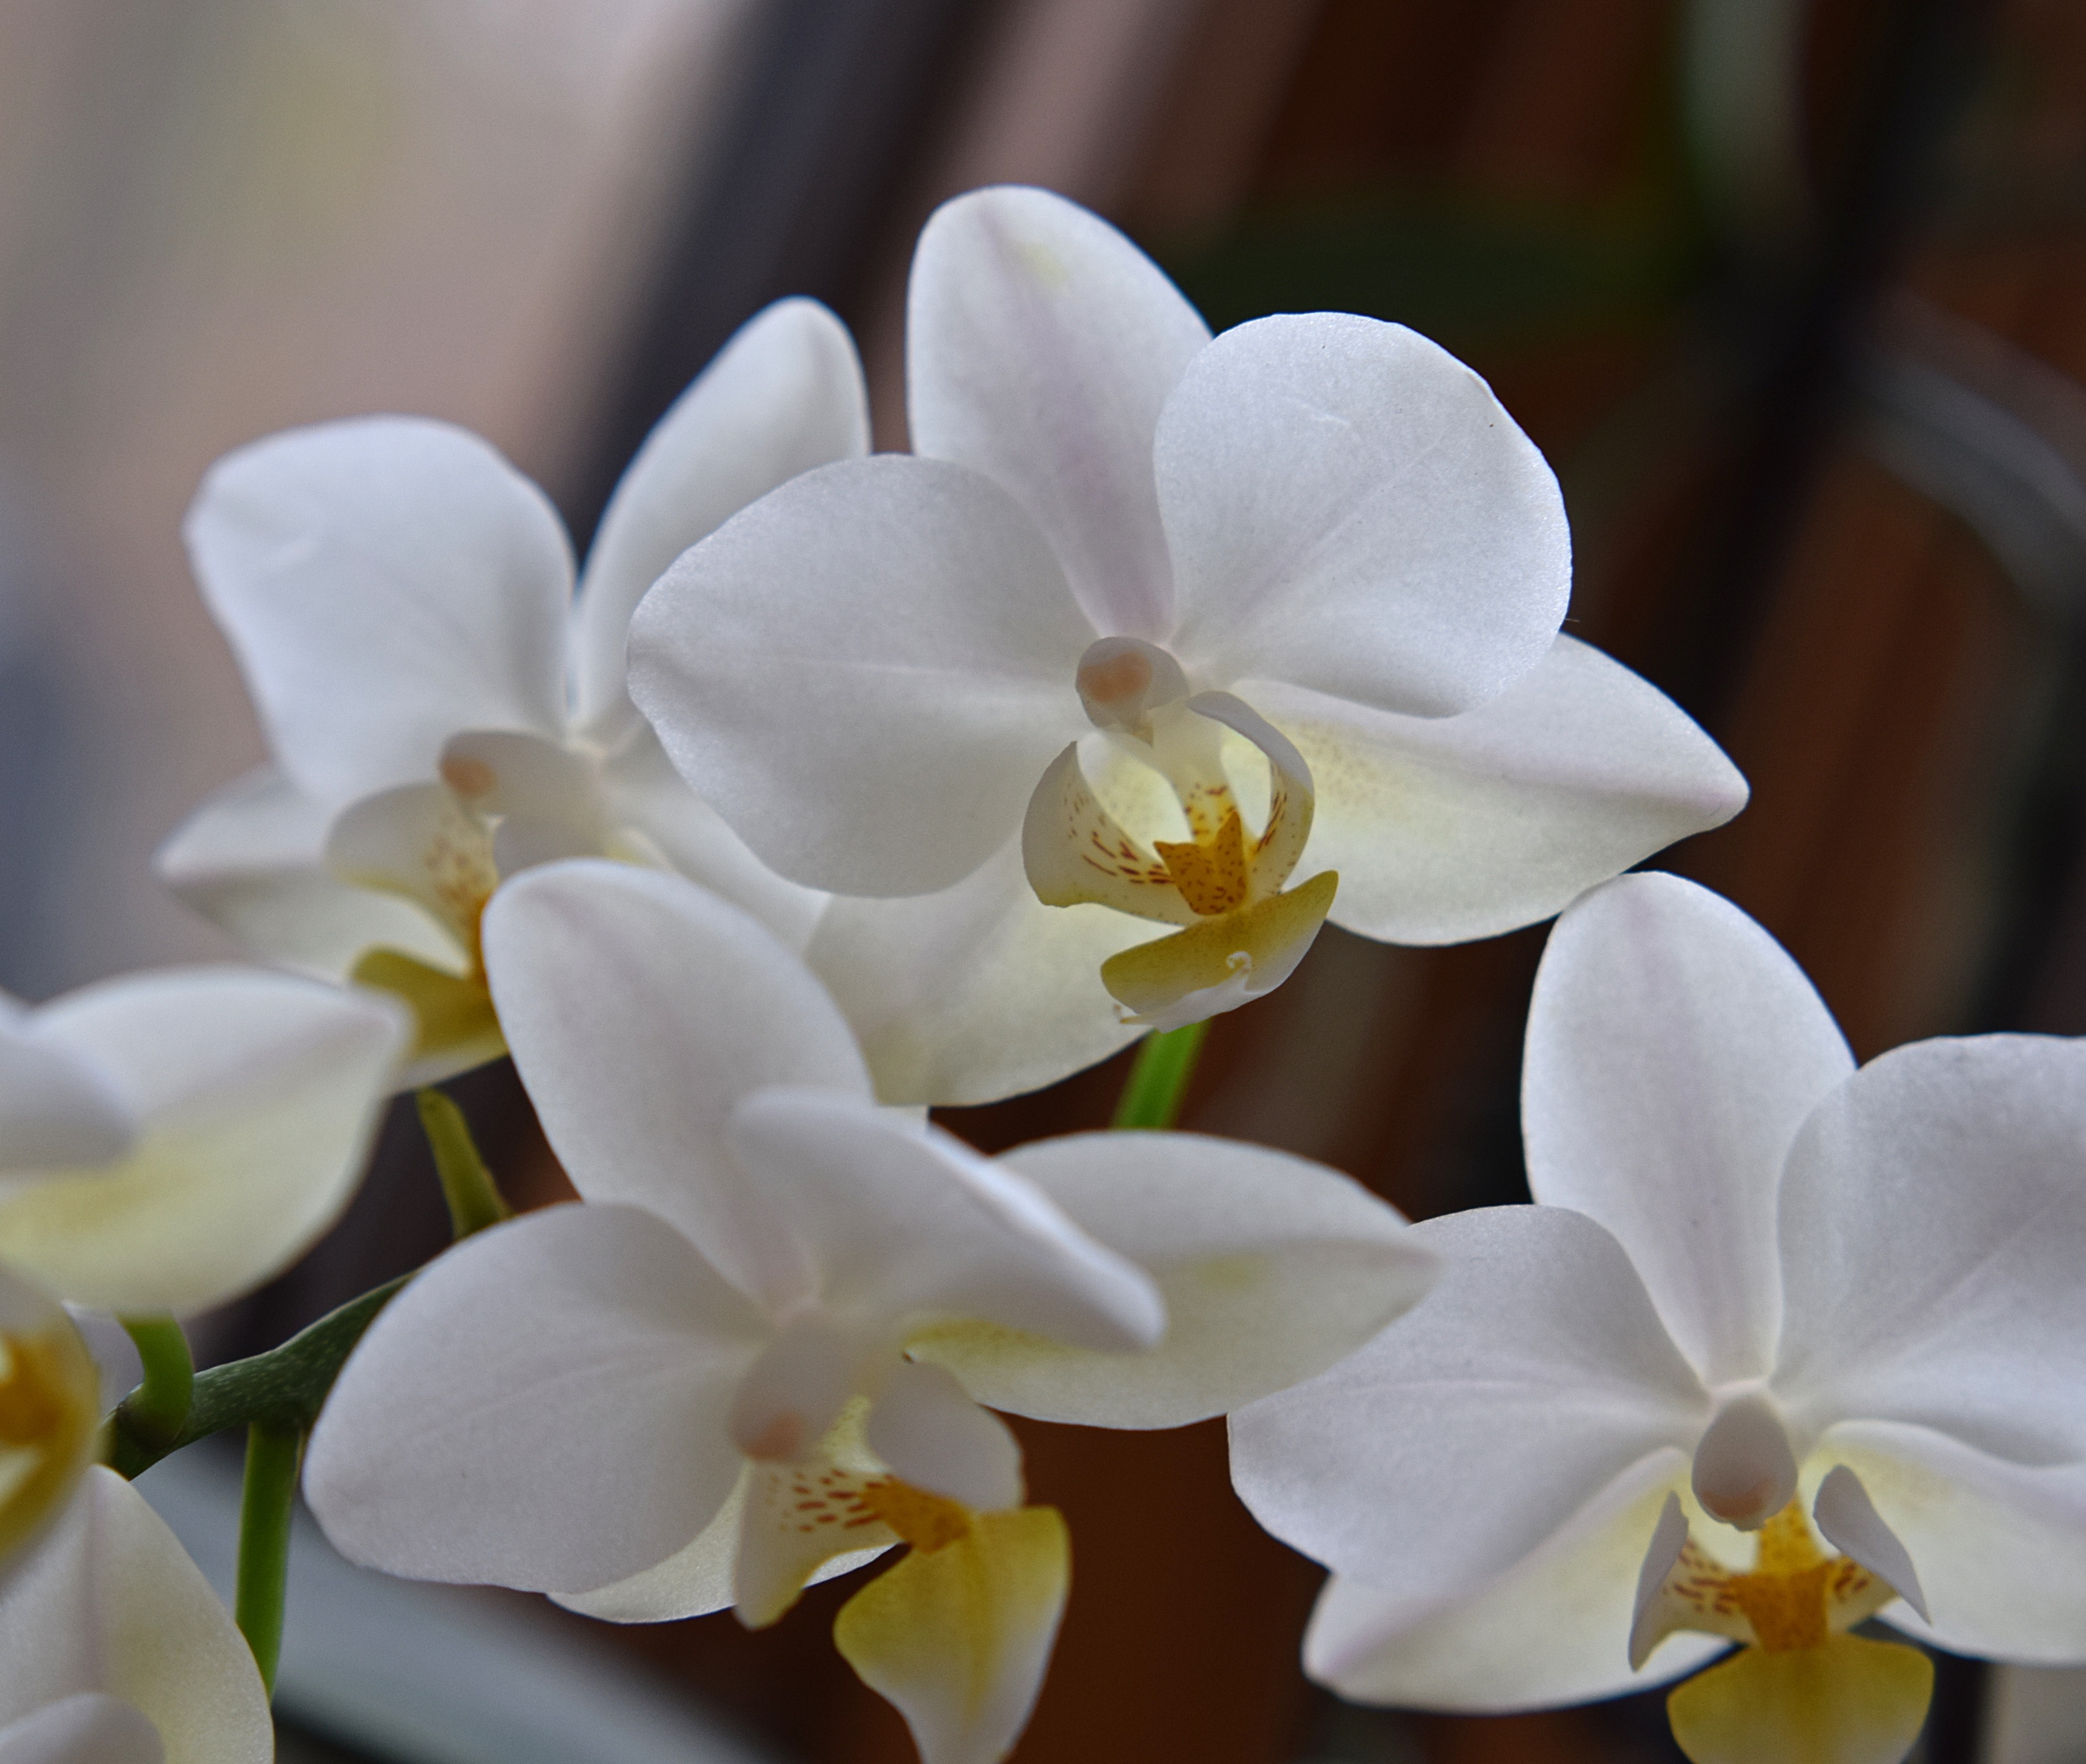
nature, blossom, plant, white, flower, petal, bloom, floral, tropical, yellow, flora, orchid, phalaenopsis, macro photography, flowering plant, hybrid phalaenopsis, pot plant, moth orchid, phalaenopsis equestris